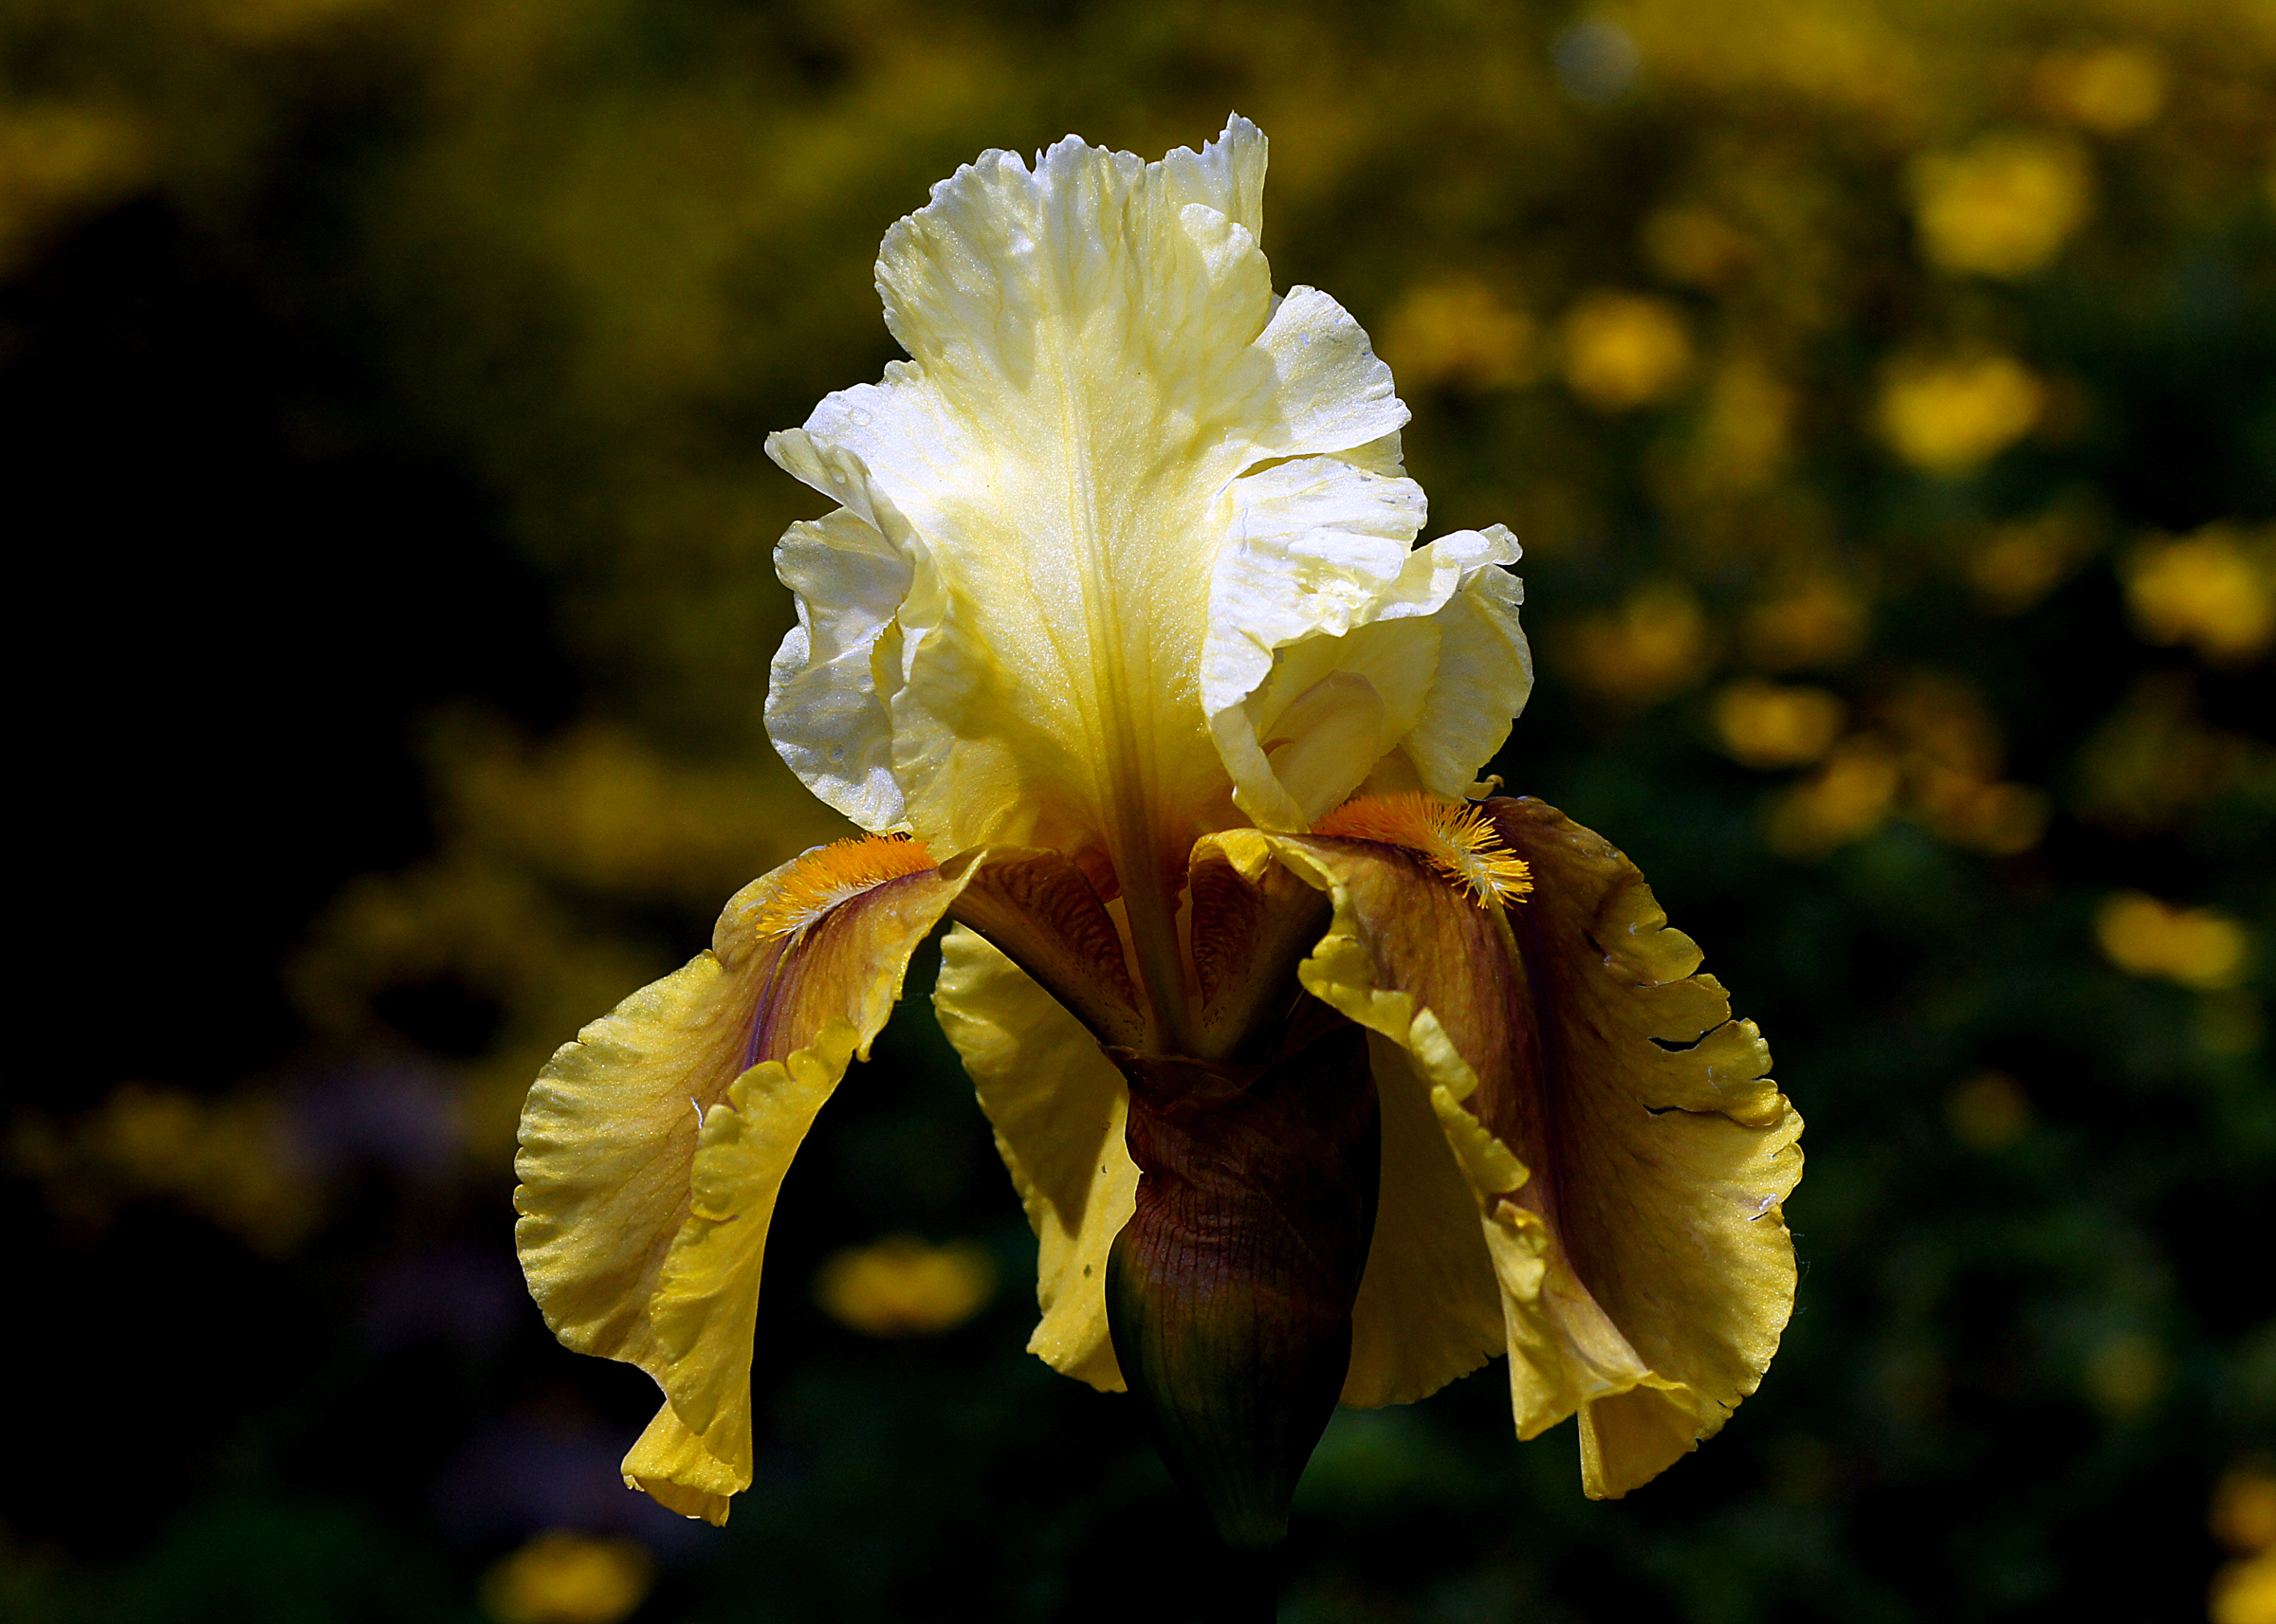
nature, blossom, plant, photography, sunlight, leaf, flower, petal, botany, yellow, flora, wildflower, close up, iris, eye, sonydslra580, tamron90mmmacro, bayberrycandleiris, monavalegardens, macro photography, flowering plant, plant stem, land plant, iris family